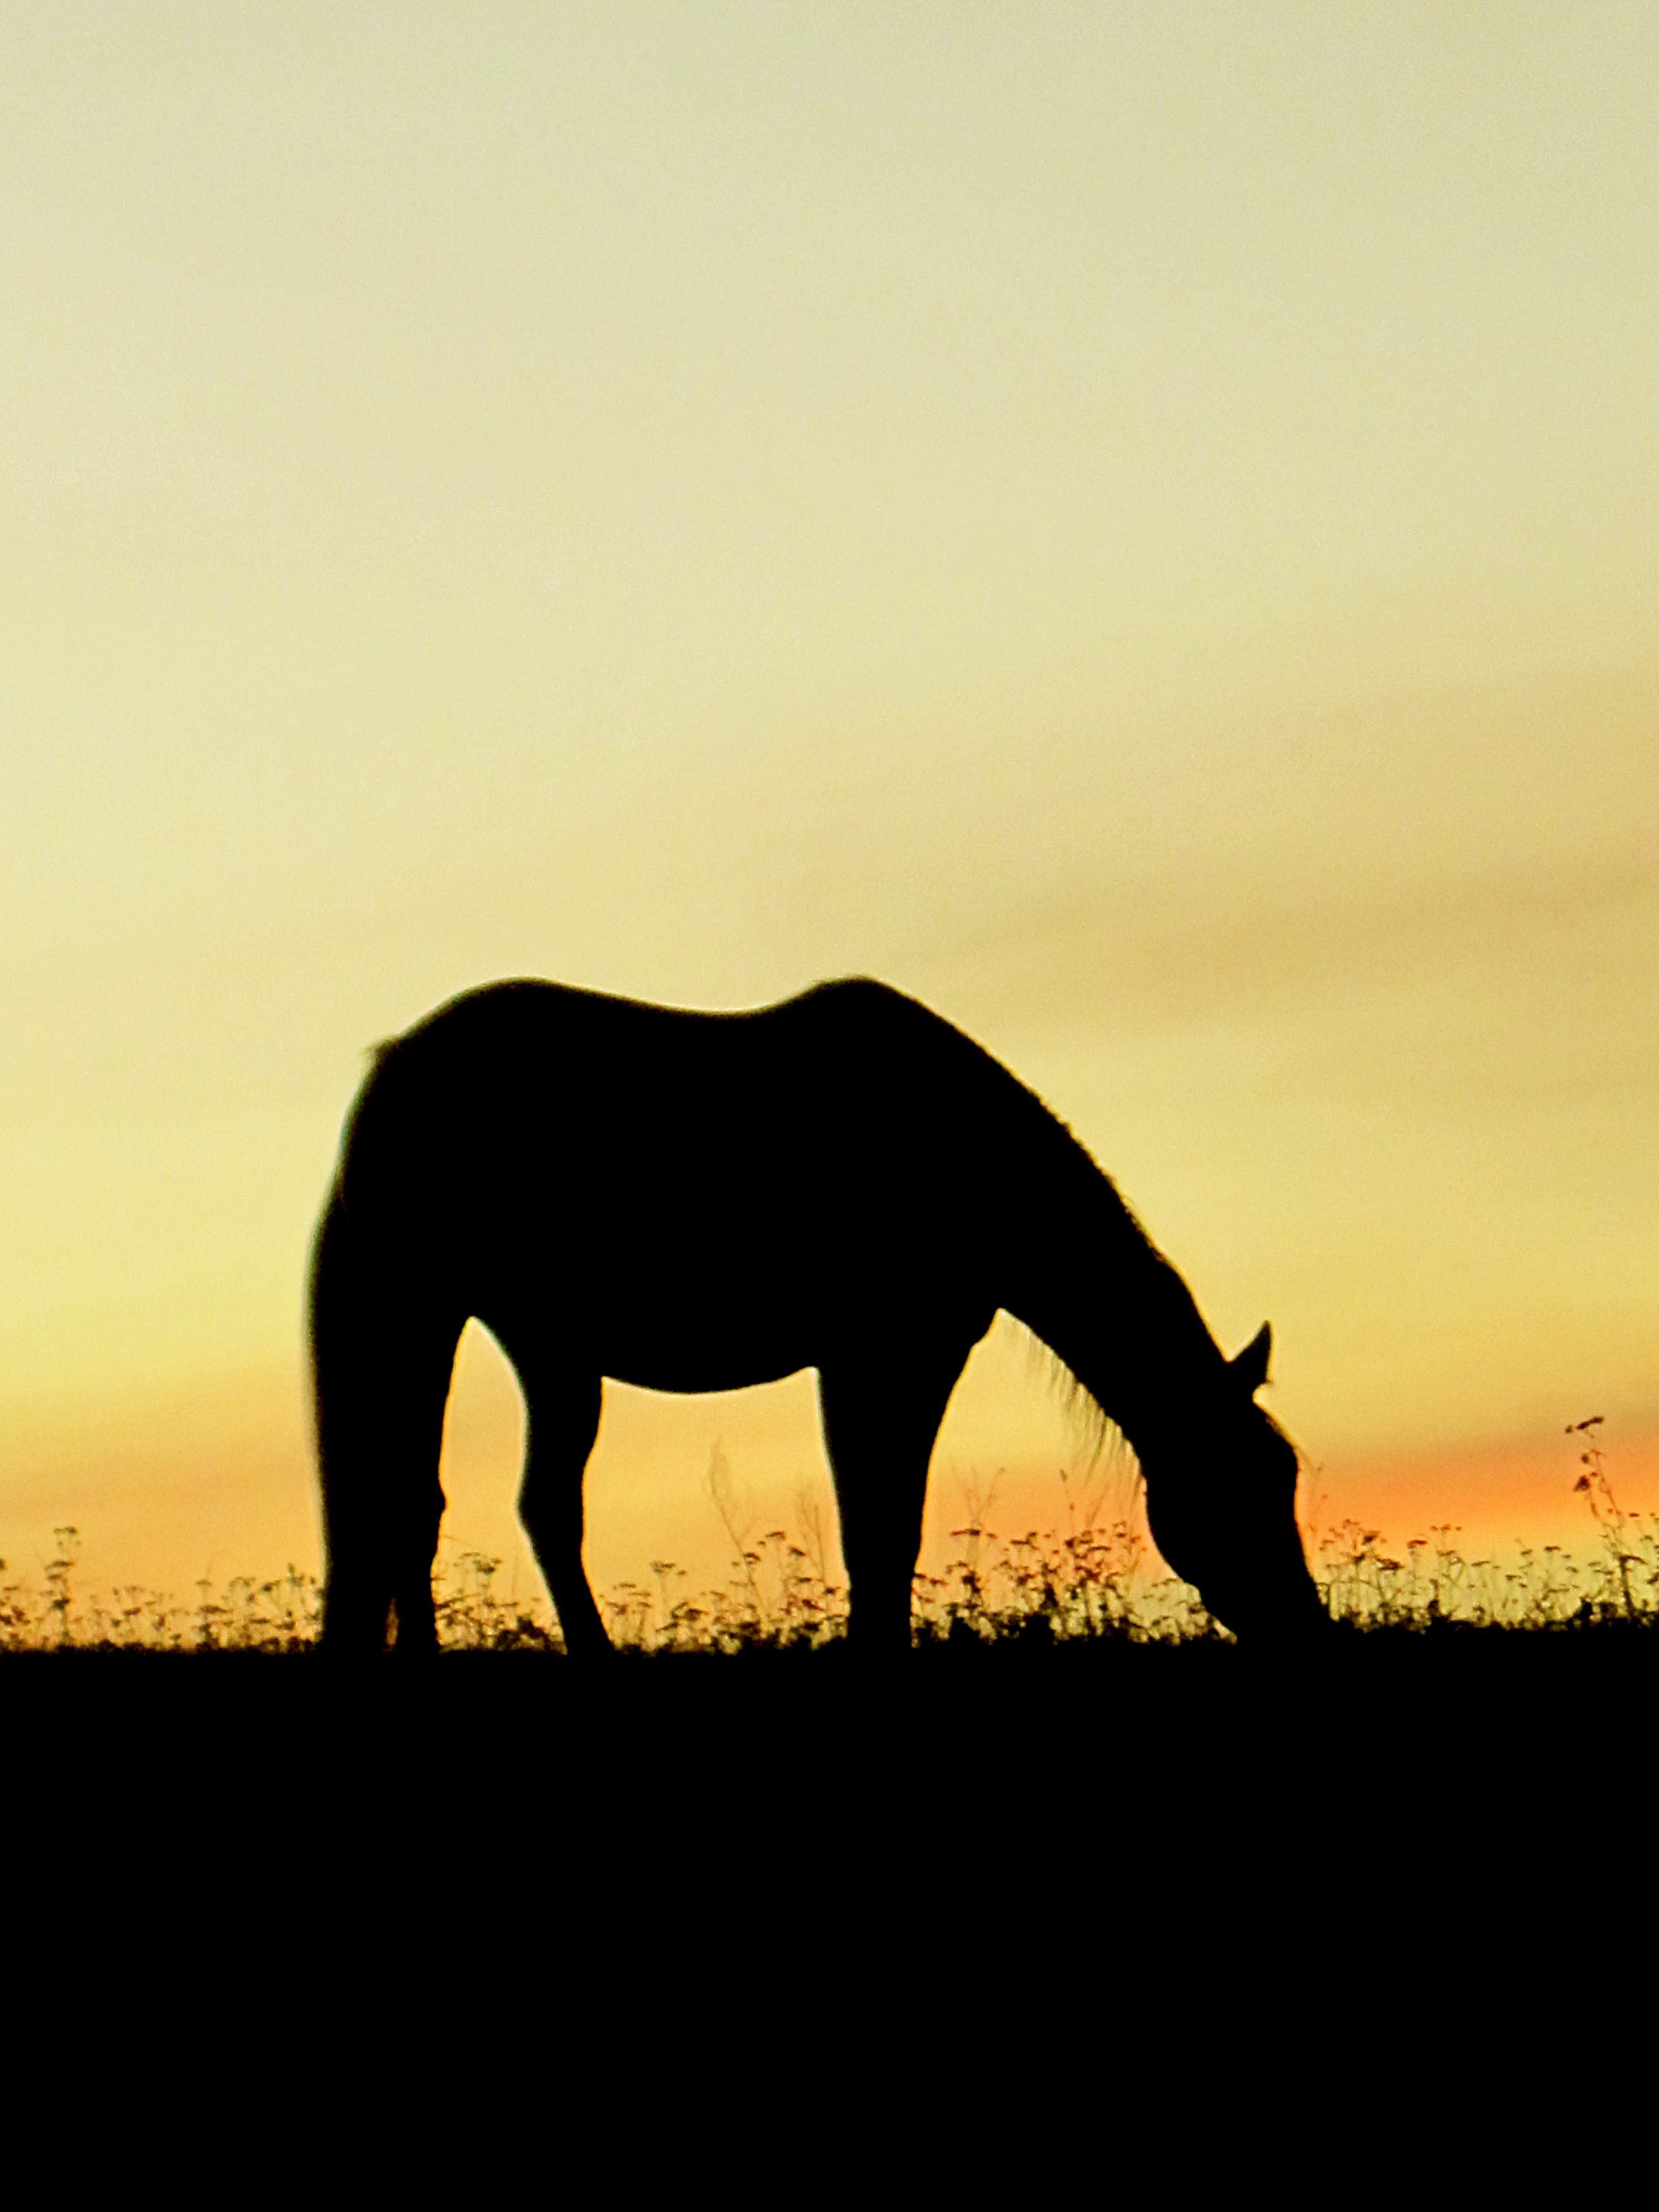
silhouette, sky, sunset, atmosphere, dusk, orange, horse, mammal, mane, yellow, fauna, savanna, plain, elephant, pony, grassland, mood, mustang horse, elephants and mammoths